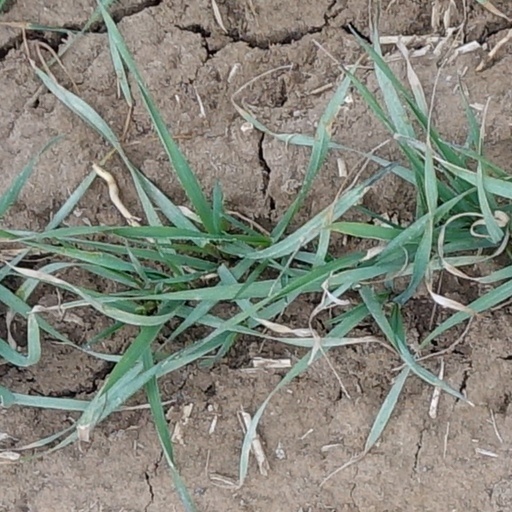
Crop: wheat